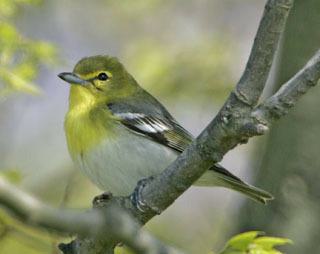
A photo of a yellow throated vireo